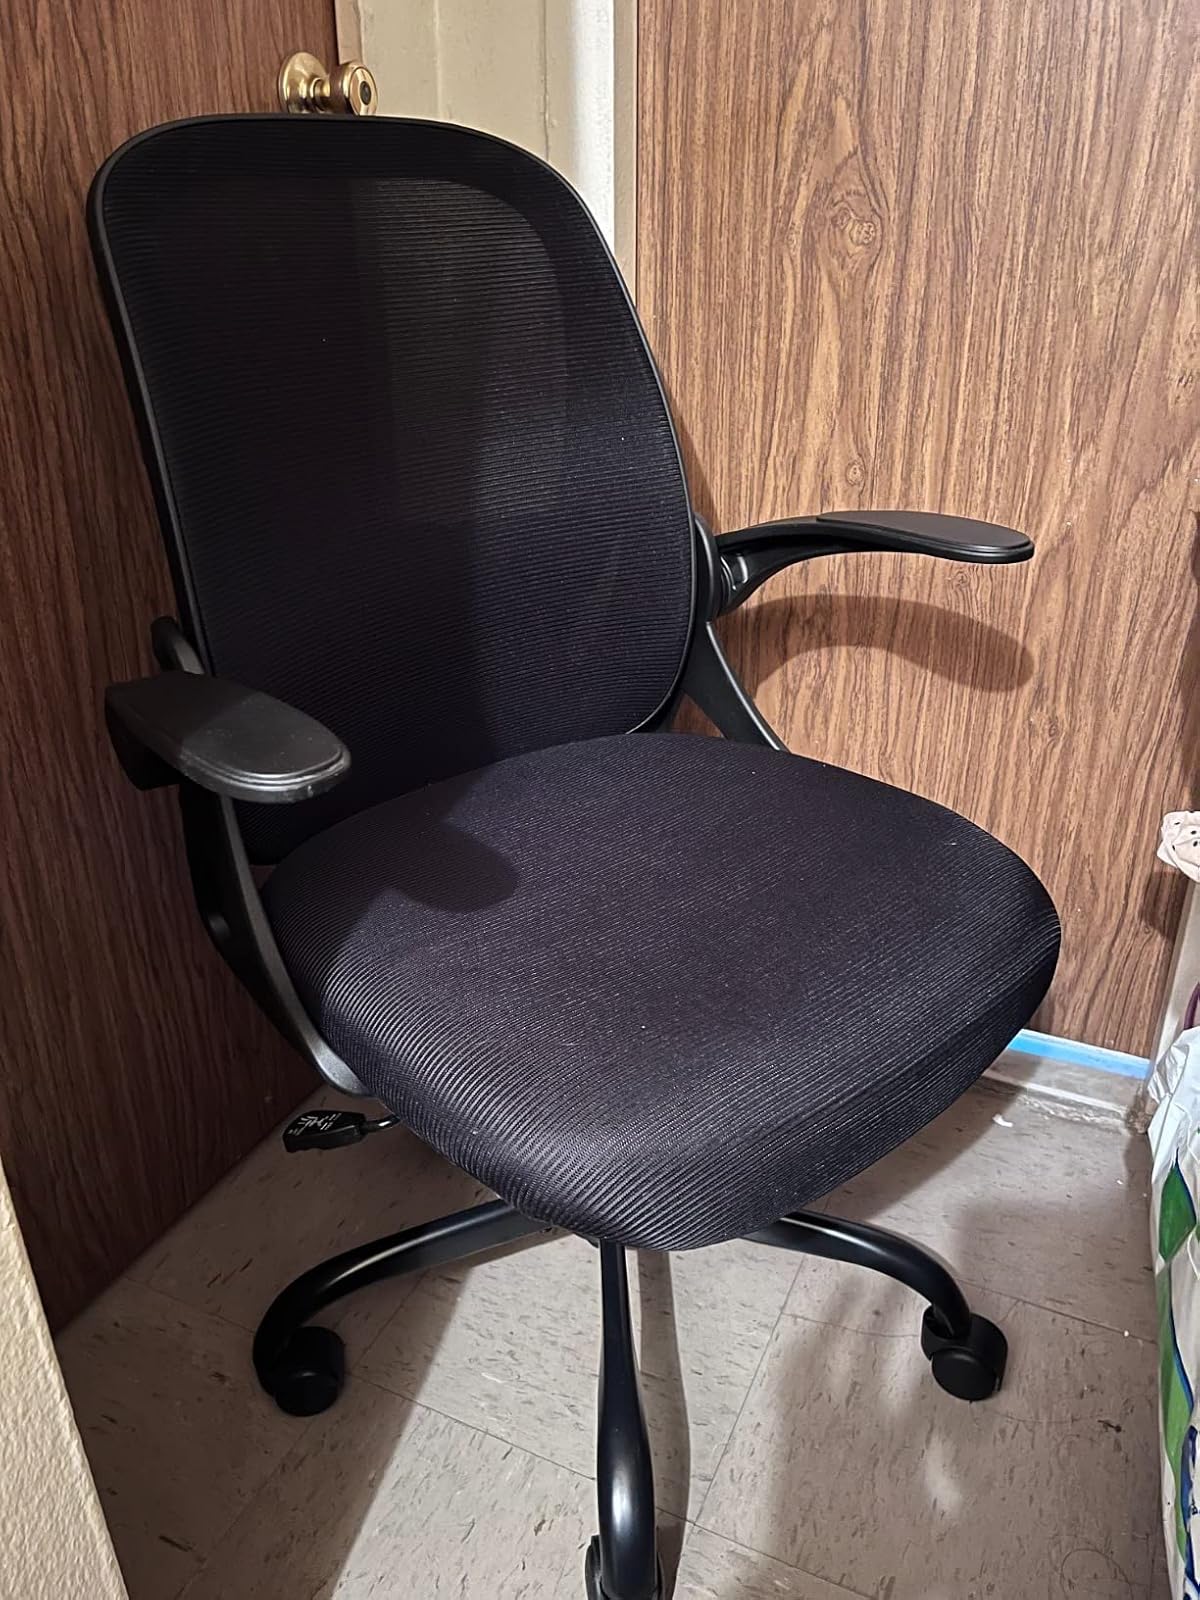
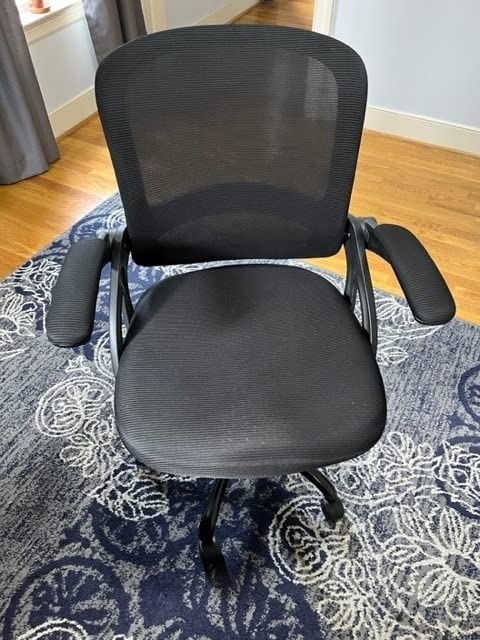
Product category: items_chair
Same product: no